Game of Change

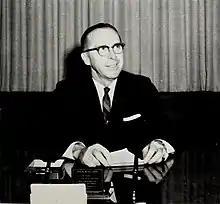
Dean Colvard sitting at a desk wearing business attire

The decision ultimately fell upon Colvard, who was being bombarded with calls, telegrams, and letters from people across the state. Most who contacted him were in favor of playing; of the 389 letters in Mississippi State's archives, 333 were in favor of going to the tournament. Colvard had personally been in favor of attending the tournament in 1961 and 1962, but the question never came directly to him, and he felt he lacked the political capital to oppose figures such as Governor Ross Barnett on this issue so early in his presidency. In 1963, however, the issue did come to his desk, and he felt he had the opportunity to act. The previous year, Barnett had attempted to pressure the state board of higher education into denying the admission of James Meredith as the first black student at the University of Mississippi. This political interference prompted a warning from the Southern Association of Colleges and Schools and jeopardized the accreditation of Mississippi state schools. This forced Barnett to step back from the issue, and Colvard felt he had some leeway. On March 2, 1963, Colvard issued a statement announcing that he would be sending the team to the tournament "unless hindered by competent authority".